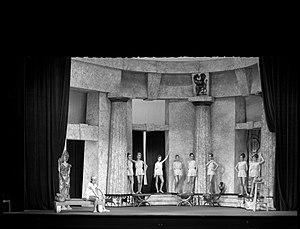
Théâtre du Capitole. Le 2 Mai 1969. Vue du décor de Phi-phi au théâtre du Capitole.
Phi-Phi est une opérette « légère » en trois actes d'Albert Willemetz et Fabien Sollar, musique d'Henri Christiné, créée au théâtre des Bouffes-Parisiensle 12 novembre 1918.